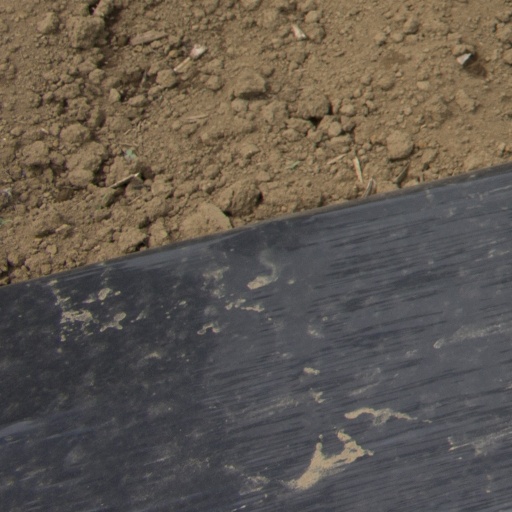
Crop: Jerusalem artichoke